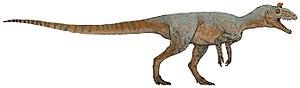
Les Théropodes, forment un clade de tétrapodes bipèdes comprenant la quasi-totalité des grands dinosaures carnassiers et l'unique clade actuel des oiseaux.